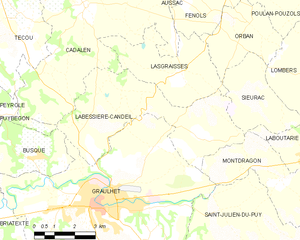
Carte des communes françaises Labessière-Candeil
Labessière-Candeil est une commune française située dans le département du Tarn, en région Occitanie.